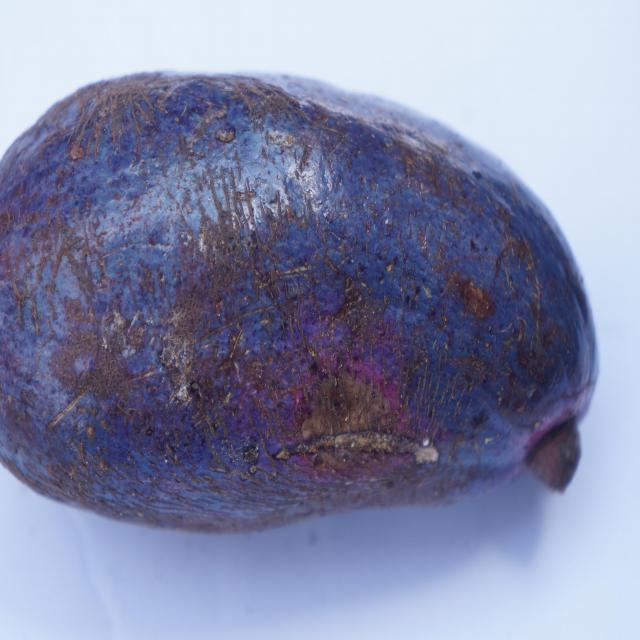
Plum grade: unaffected